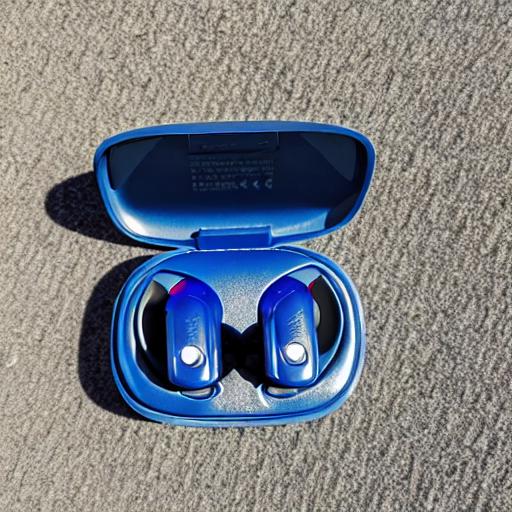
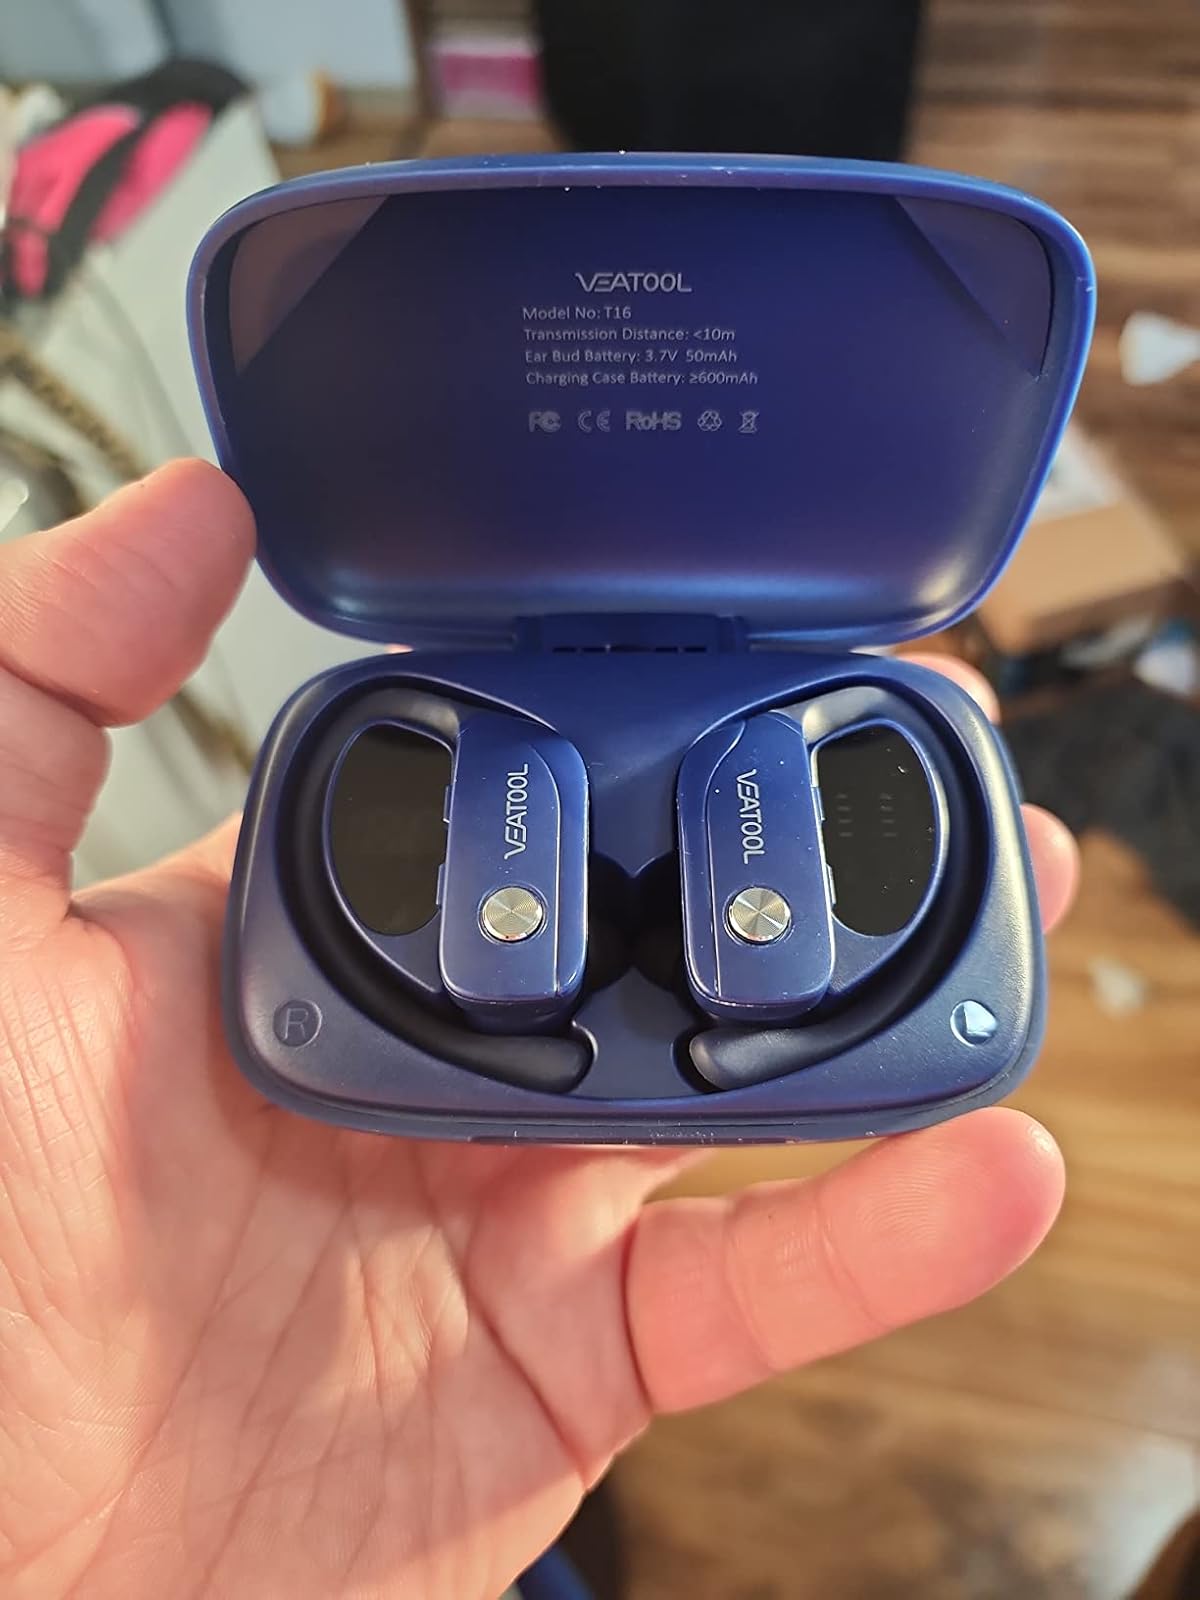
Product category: earbuds
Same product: no